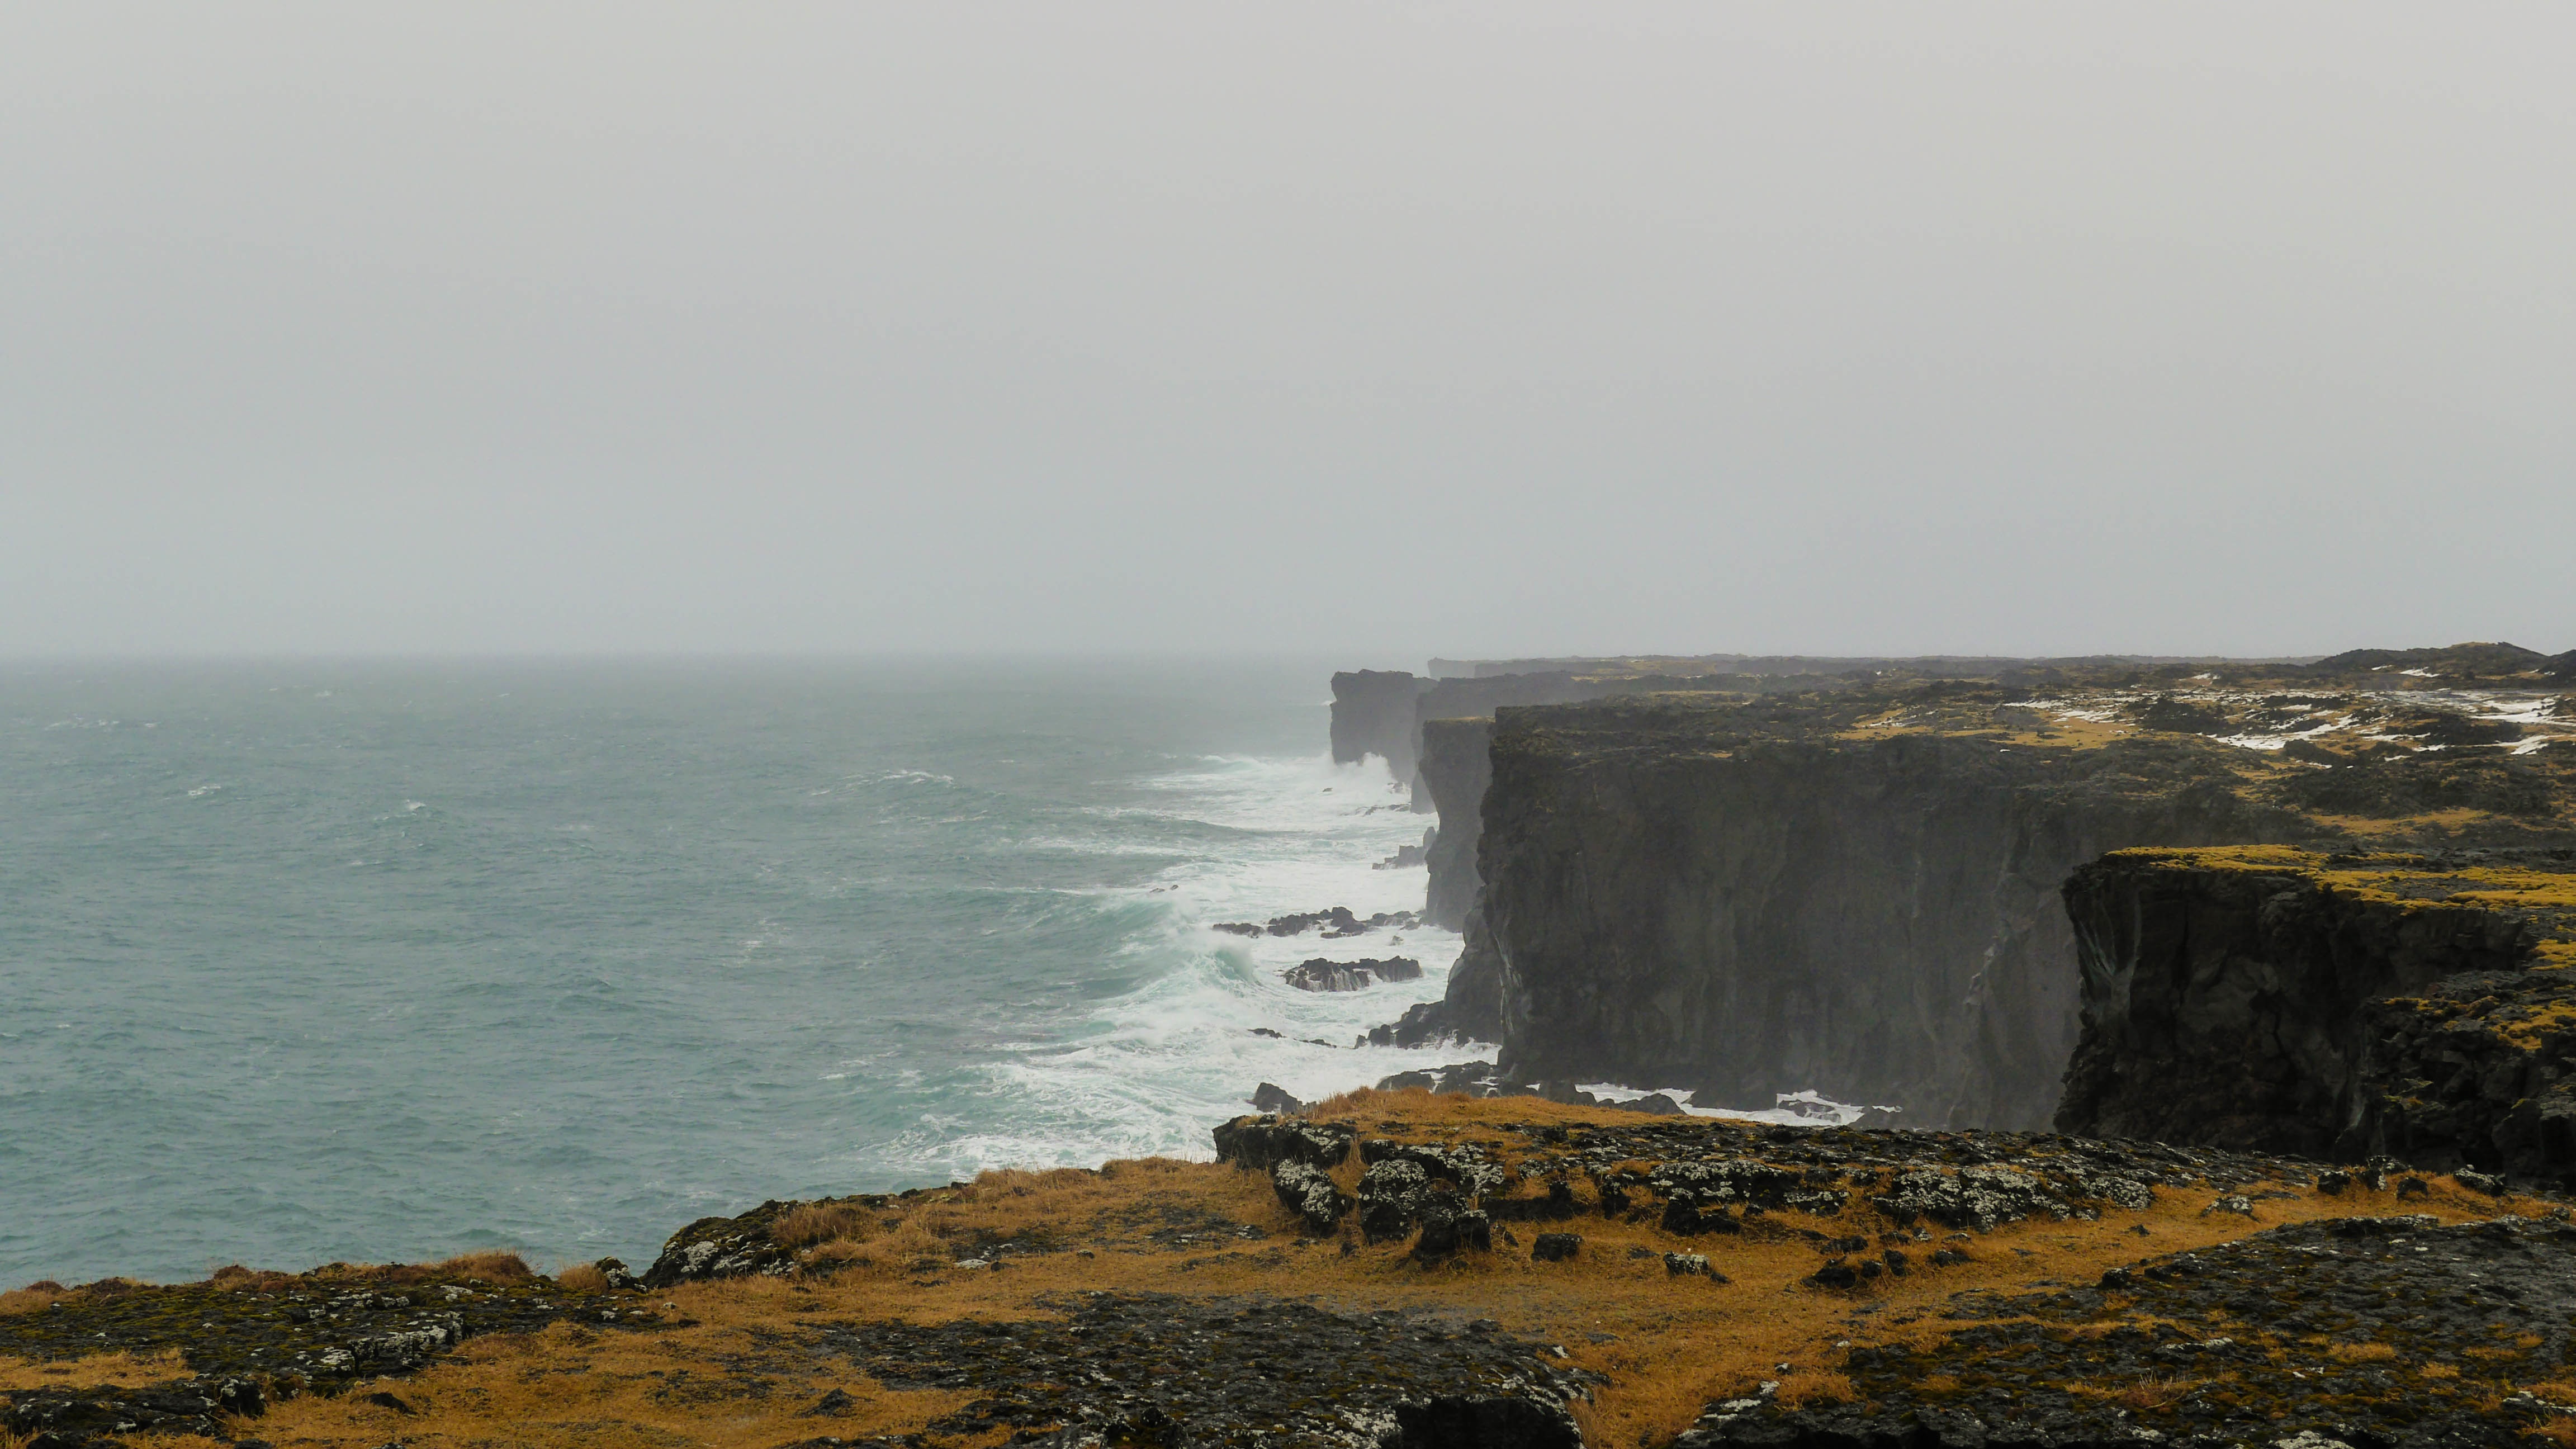
beach, sea, coast, rock, ocean, horizon, shore, wave, cliff, tower, bay, terrain, body of water, cape, atmospheric phenomenon, wind wave